Anna Åbergsson

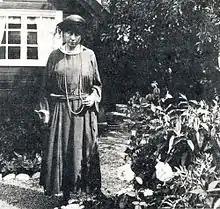
Anna Åbergsson at the allotment gardening society Bergshamra, 1920s.

Anna Åbergsson was introduced to allotment gardening through her friend, the social democratic politician and social reformer Anna Lindhagen. Lindhagen had first encountered allotment gardens in Copenhagen in 1903 and was immediately taken by the health-related benefits that the small garden compounds offered urban working-class families who at the time often suffered from squalor living conditions, a lack of fresh air and poor nutrition. In 1906 Åbergsson and Lindhagen initiated the establishment of Sweden's first association for allotment gardens, "Föreningen koloniträdgårdar" in Stockholm (today "Föreningen Stor-Stockholms Koloniträdgårdar", FSSK); Lindhagen becoming director and Åbergsson financial accountant. When Stockholm municipality in 1921 took over the management of the garden colony, Åbergsson took over the position of director from her friend. By 1918 she had also become the accountant for "Frisinnade landsföreningen" (National Association of the Liberal-Minded), was secretary of "Folkhushållningskommissionens koloniavdelning" (the Department for Allotment Gardening of the Public Housekeeping Commission) and together with a group of fellow allotment gardeners had founded "Odlingssällskapet Stockholms Omnejd" (Cultivation Society Stockholm’s Region) with the gardening colony Bergshamra, for which she continued to work until her death in 1937.